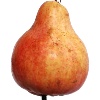
Label: red_pear